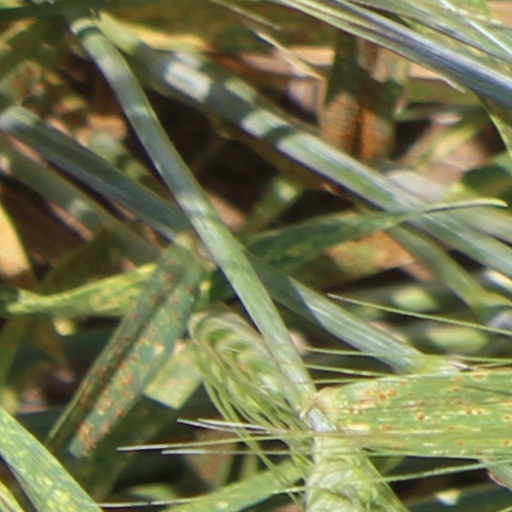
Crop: wheat